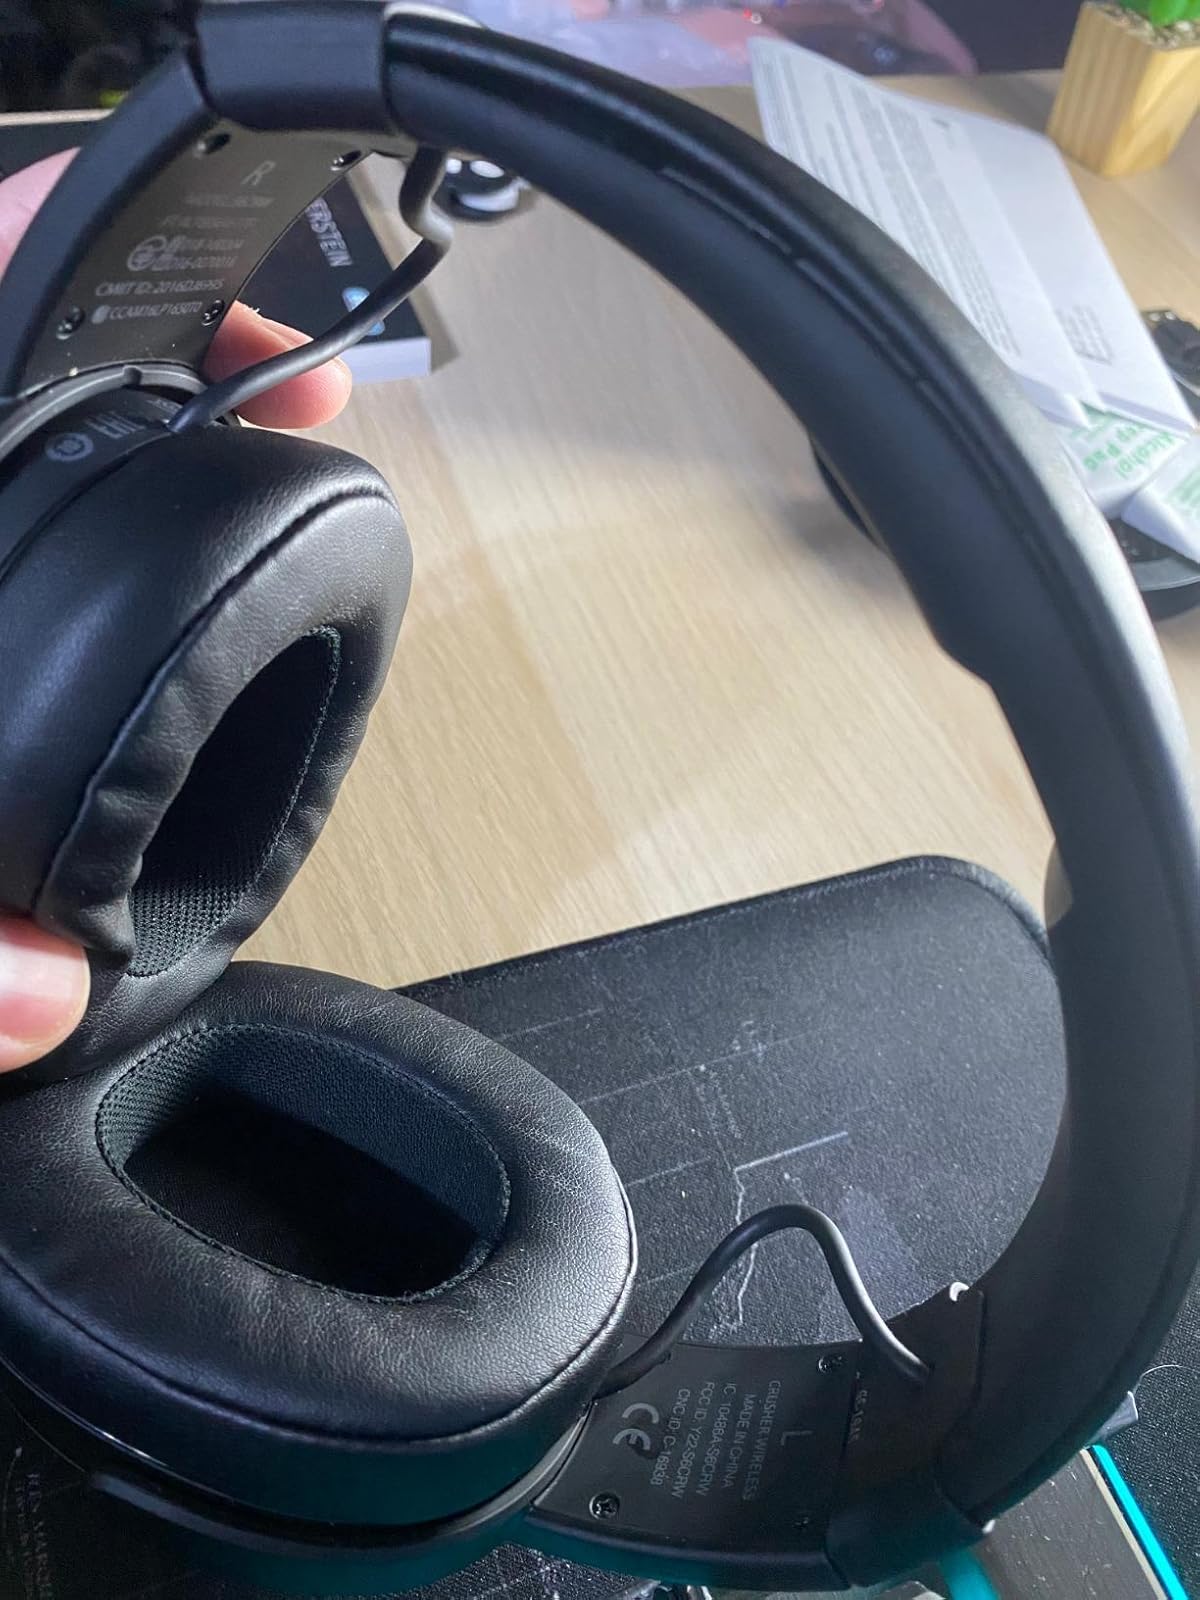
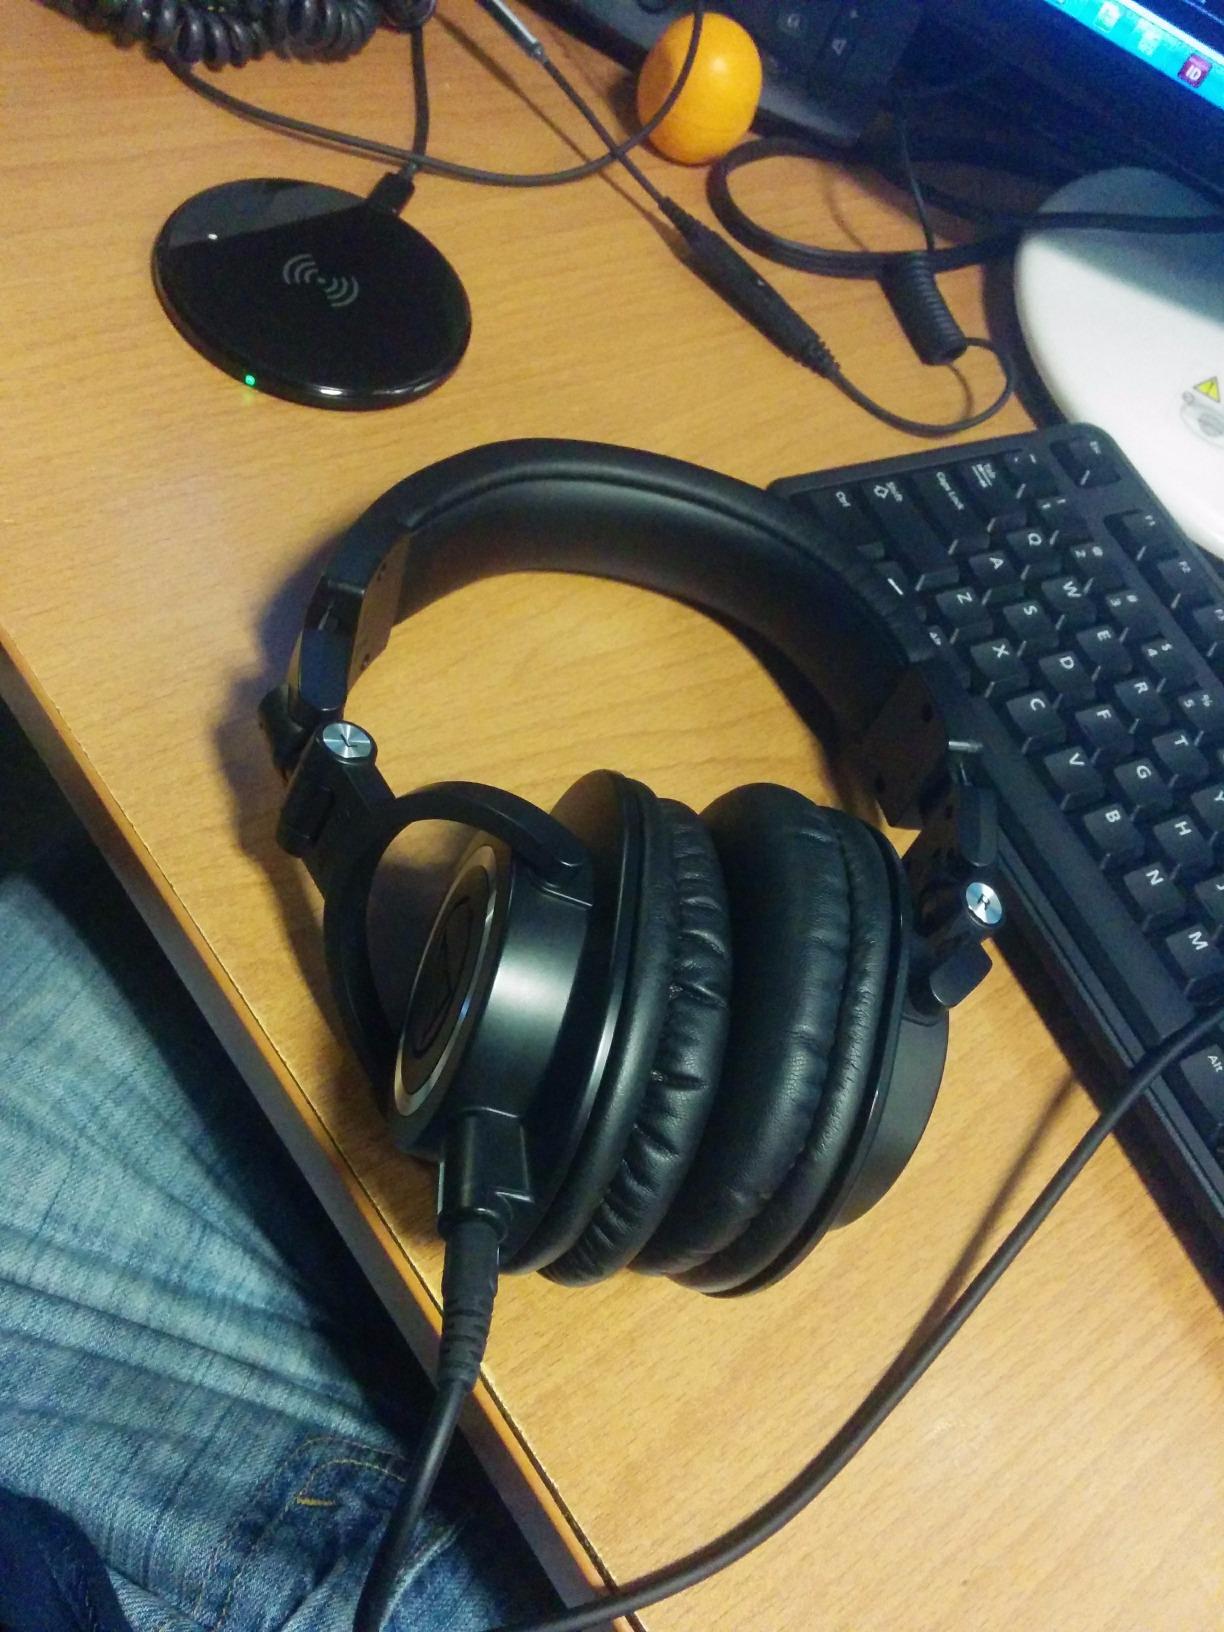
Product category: headphones
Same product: no